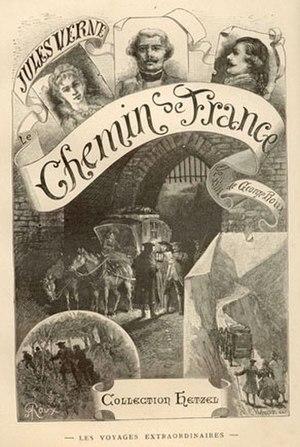
Le Chemin de France est un roman de Jules Verne paru en 1887.